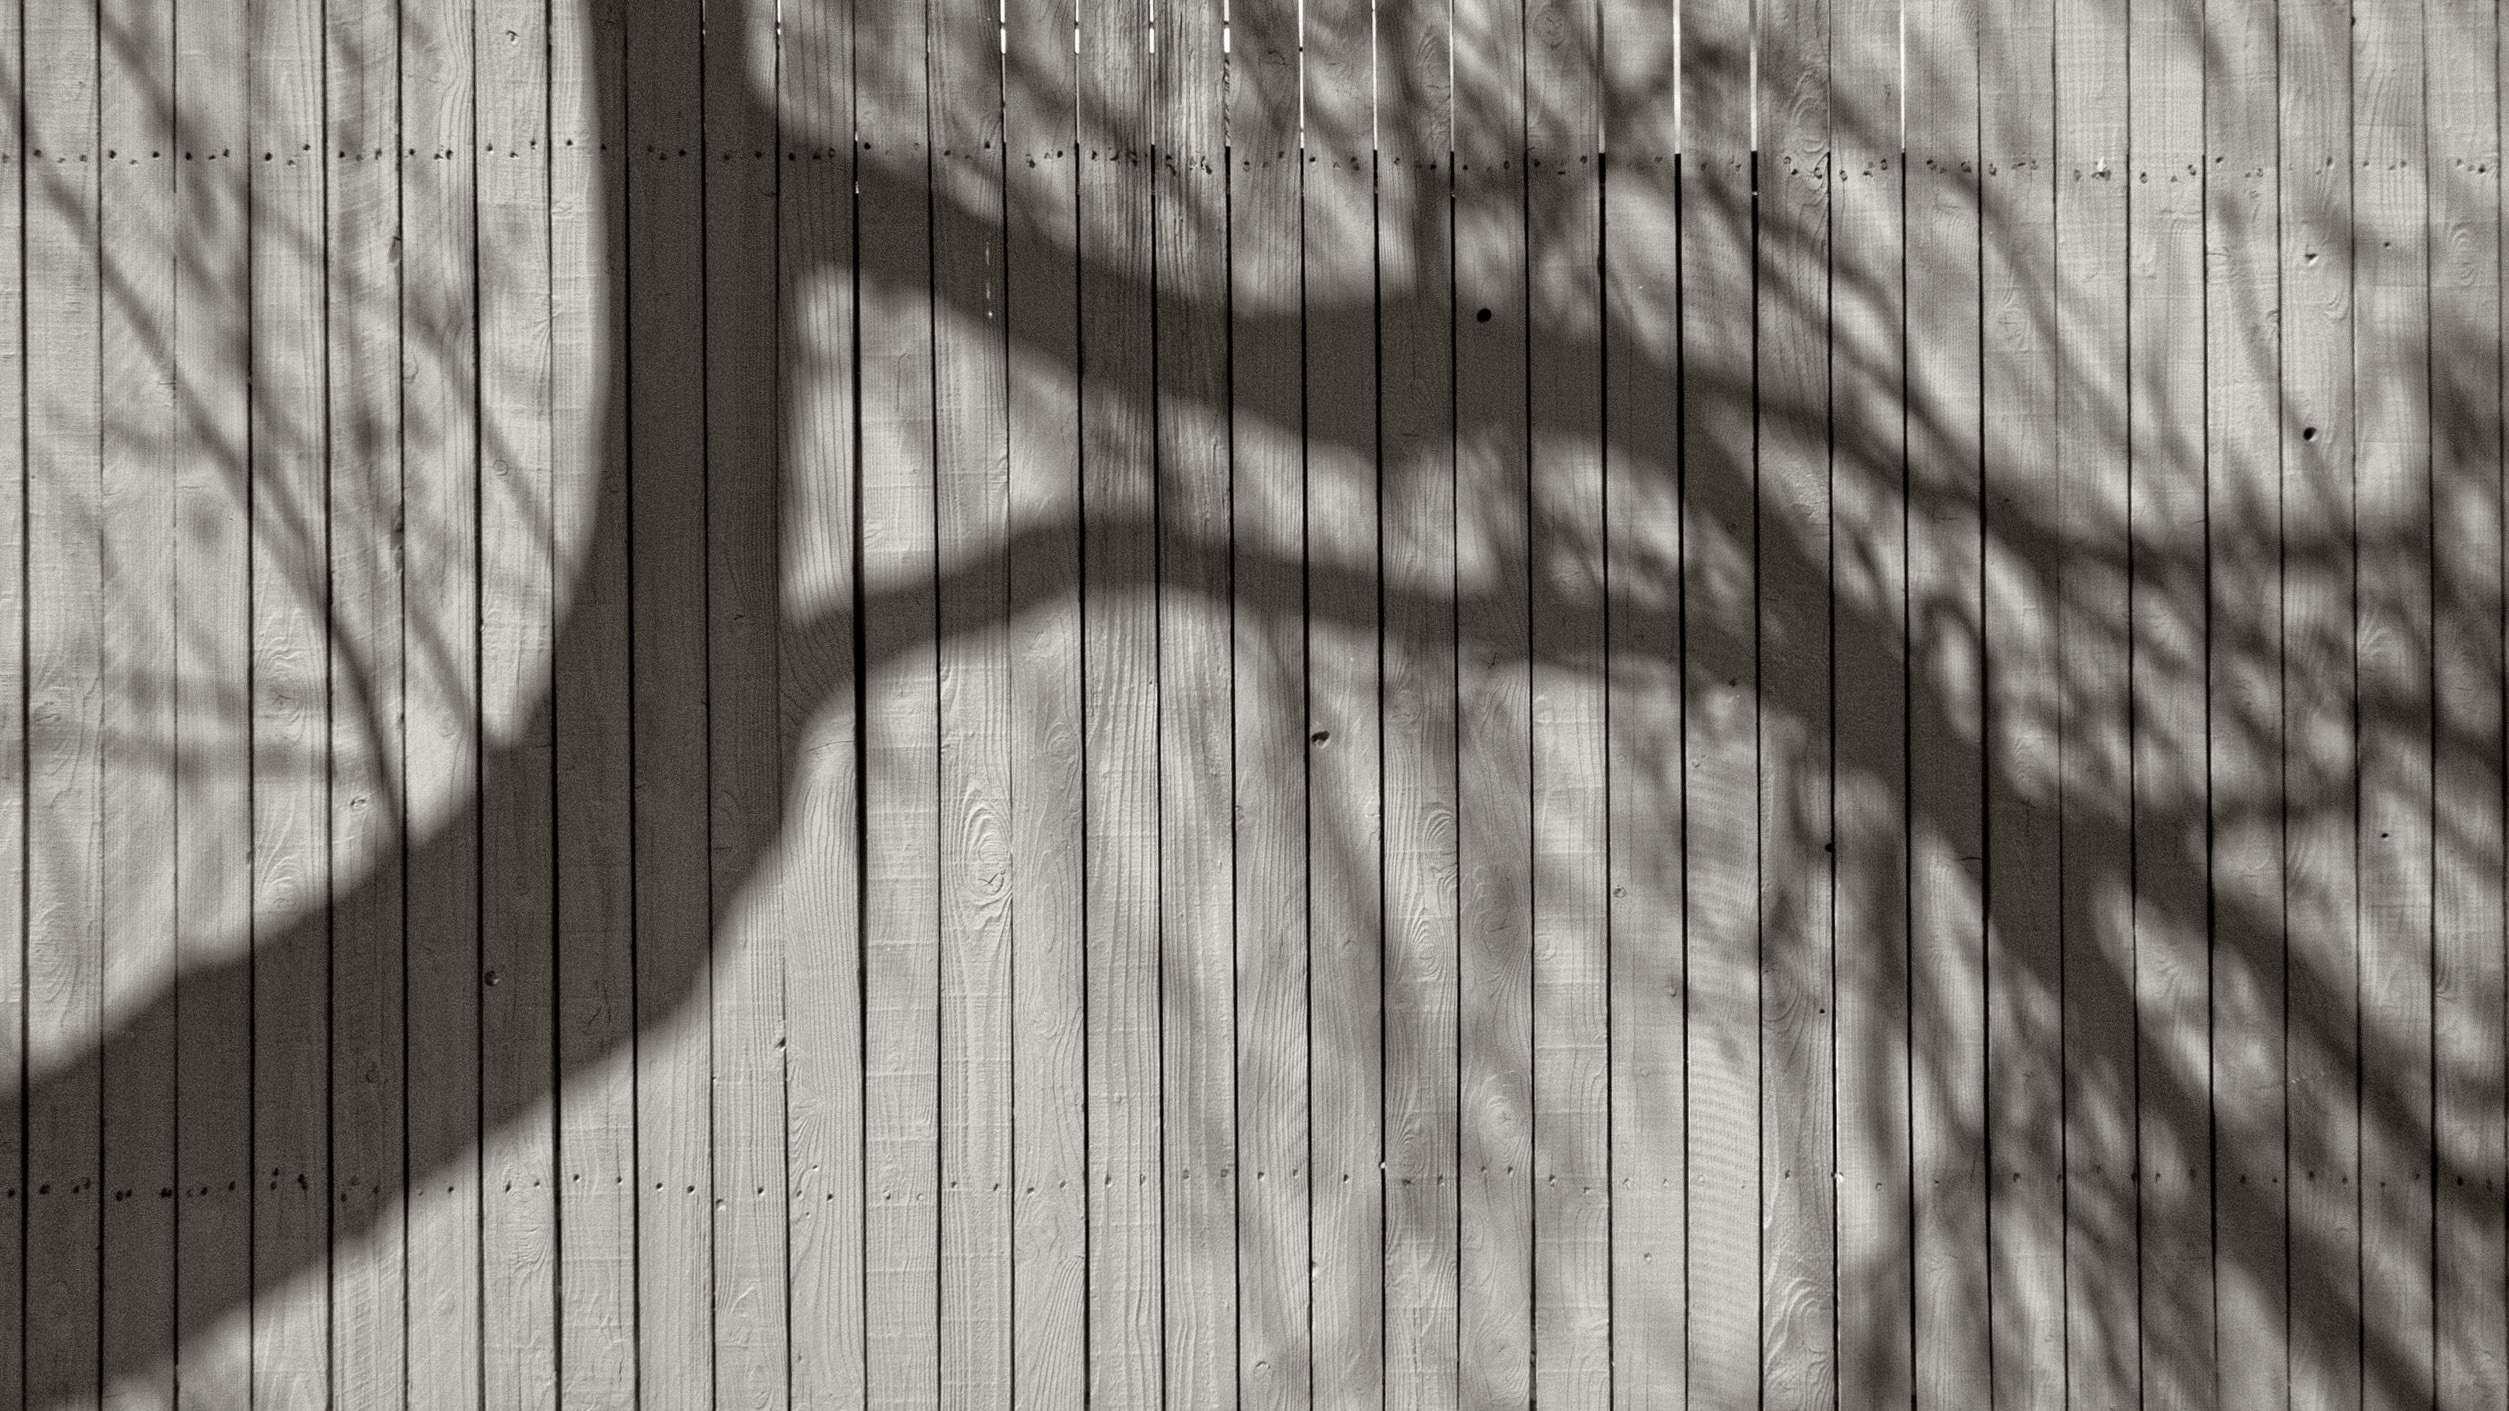
tree, branch, black and white, wood, white, photography, texture, leaf, trunk, wall, line, shadow, black, monochrome, close up, 2014, 365, 3652014, 365the2014edition, monochrome photography